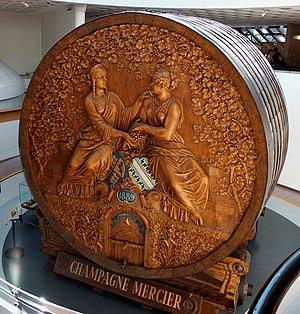
Gustave Navlet, né le 25 avril 1832 à Châlons-sur-Marne, en Champagne et mort le 11 février 1915 à Reims, est un sculpteur français, frère des peintres Victor Navlet et Joseph Navlet.